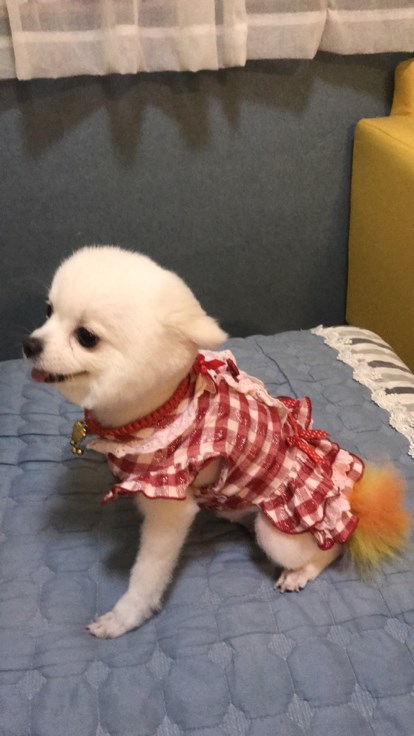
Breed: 1936-n000005-Pomeranian